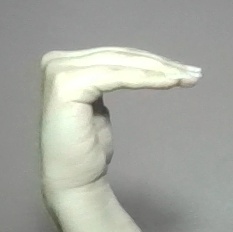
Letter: haa